John Tavares

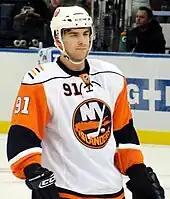
Tavares with the New York Islanders in November 2009. The 2009–10 season was his rookie season in the NHL.

On July 15, 2009, Tavares signed a three-year, entry-level contract with the Islanders. His first NHL game was in the pre-season in a game against the Edmonton Oilers. He spent 22 minutes and 50 seconds on the ice alongside linemates Doug Weight and Sean Bergenheim in the Islanders' 3–2 loss. Weight, a veteran NHLer, said, "John's going to be a big piece of [an Islander rebuilding effort]." Tavares scored his first career NHL goal and assist in his first ever professional game, scoring on a backhander against Marc-André Fleury of the Pittsburgh Penguins on October 3, 2009. Tavares led NHL rookies in scoring throughout much of his first season. In December 2009, he scored five consecutive Islanders goals over a four-game span to tie the club record for most consecutive goals by one player. He scored an empty-net goal against the Atlanta Thrashers on December 3, 2009, and both Islanders goals on both December 9, 2009, against the Philadelphia Flyers and December 10, against his hometown team, the Toronto Maple Leafs. The record was originally set by Bryan Trottier, when he scored five consecutive goals in a 1982 game against the Philadelphia Flyers. On March 17, 2010, Tavares scored five points (two goals and three assists) in a 5–2 win over the Vancouver Canucks. At the end of the season, Tavares finished second in rookie scoring, behind Colorado Avalanche forward Matt Duchene, with 54 points (24 goals, 30 assists) in all 82 games played.